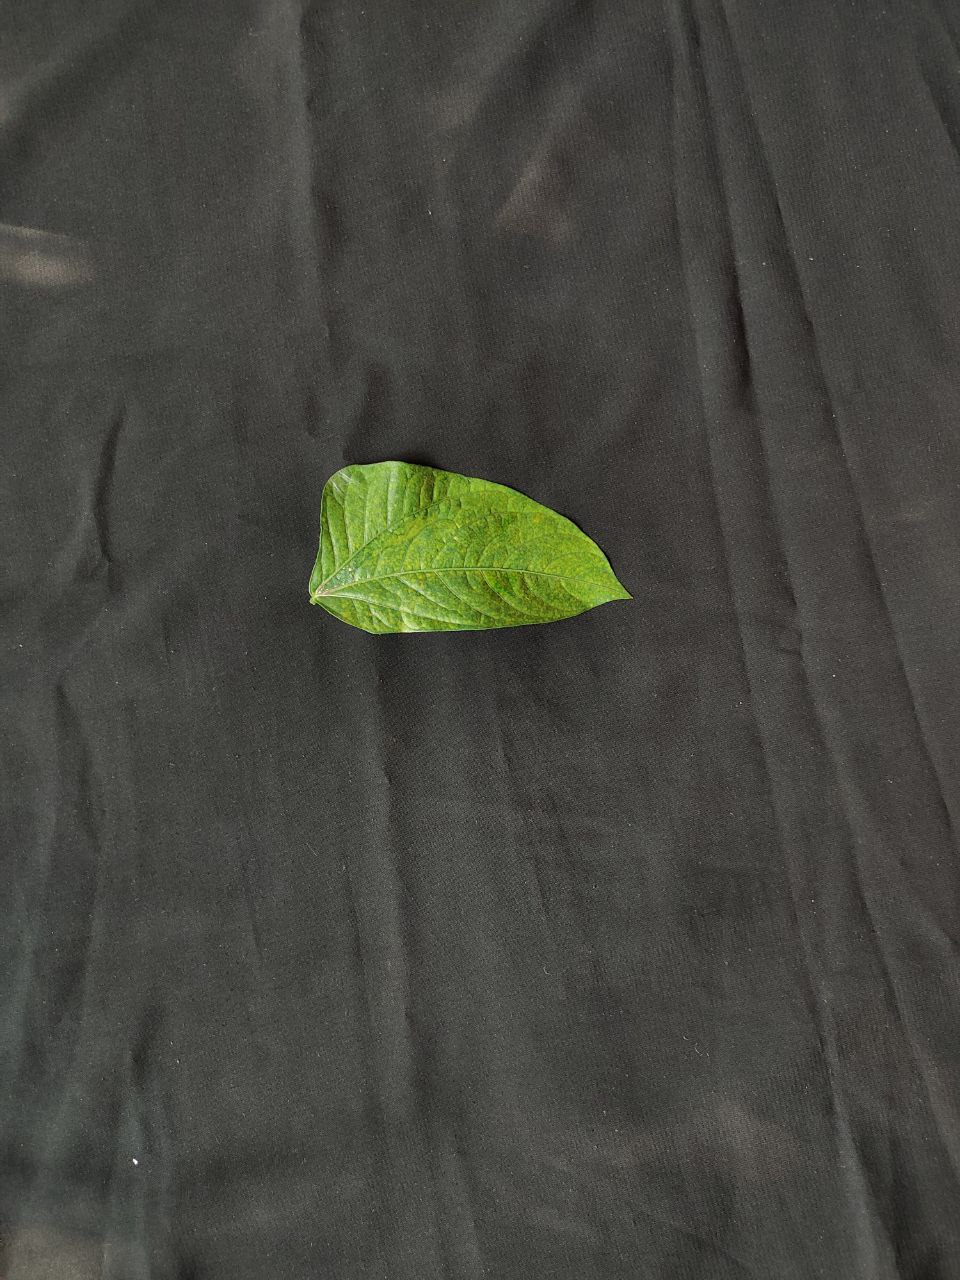
Crop: cowpea
Leaf condition: Mosaic Virus